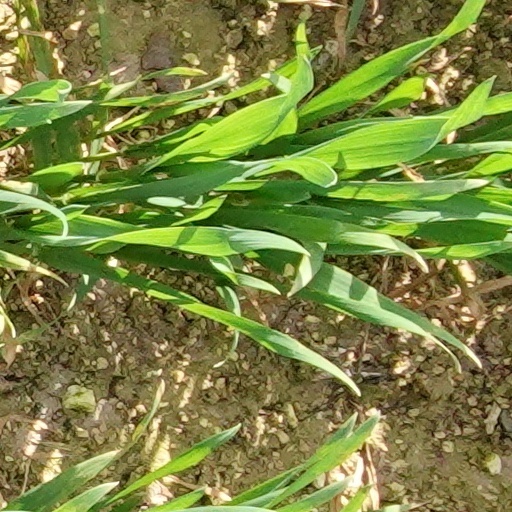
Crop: wheat